Ludwig Lore

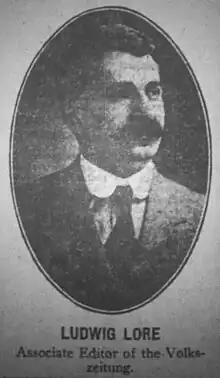
Lore 1917

In 1917, Lore founded the bi-monthly Marxist theoretical magazine, "The Class Struggle," which he edited in conjunction with Louis C. Fraina and Louis Boudin.